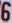
Number: 6